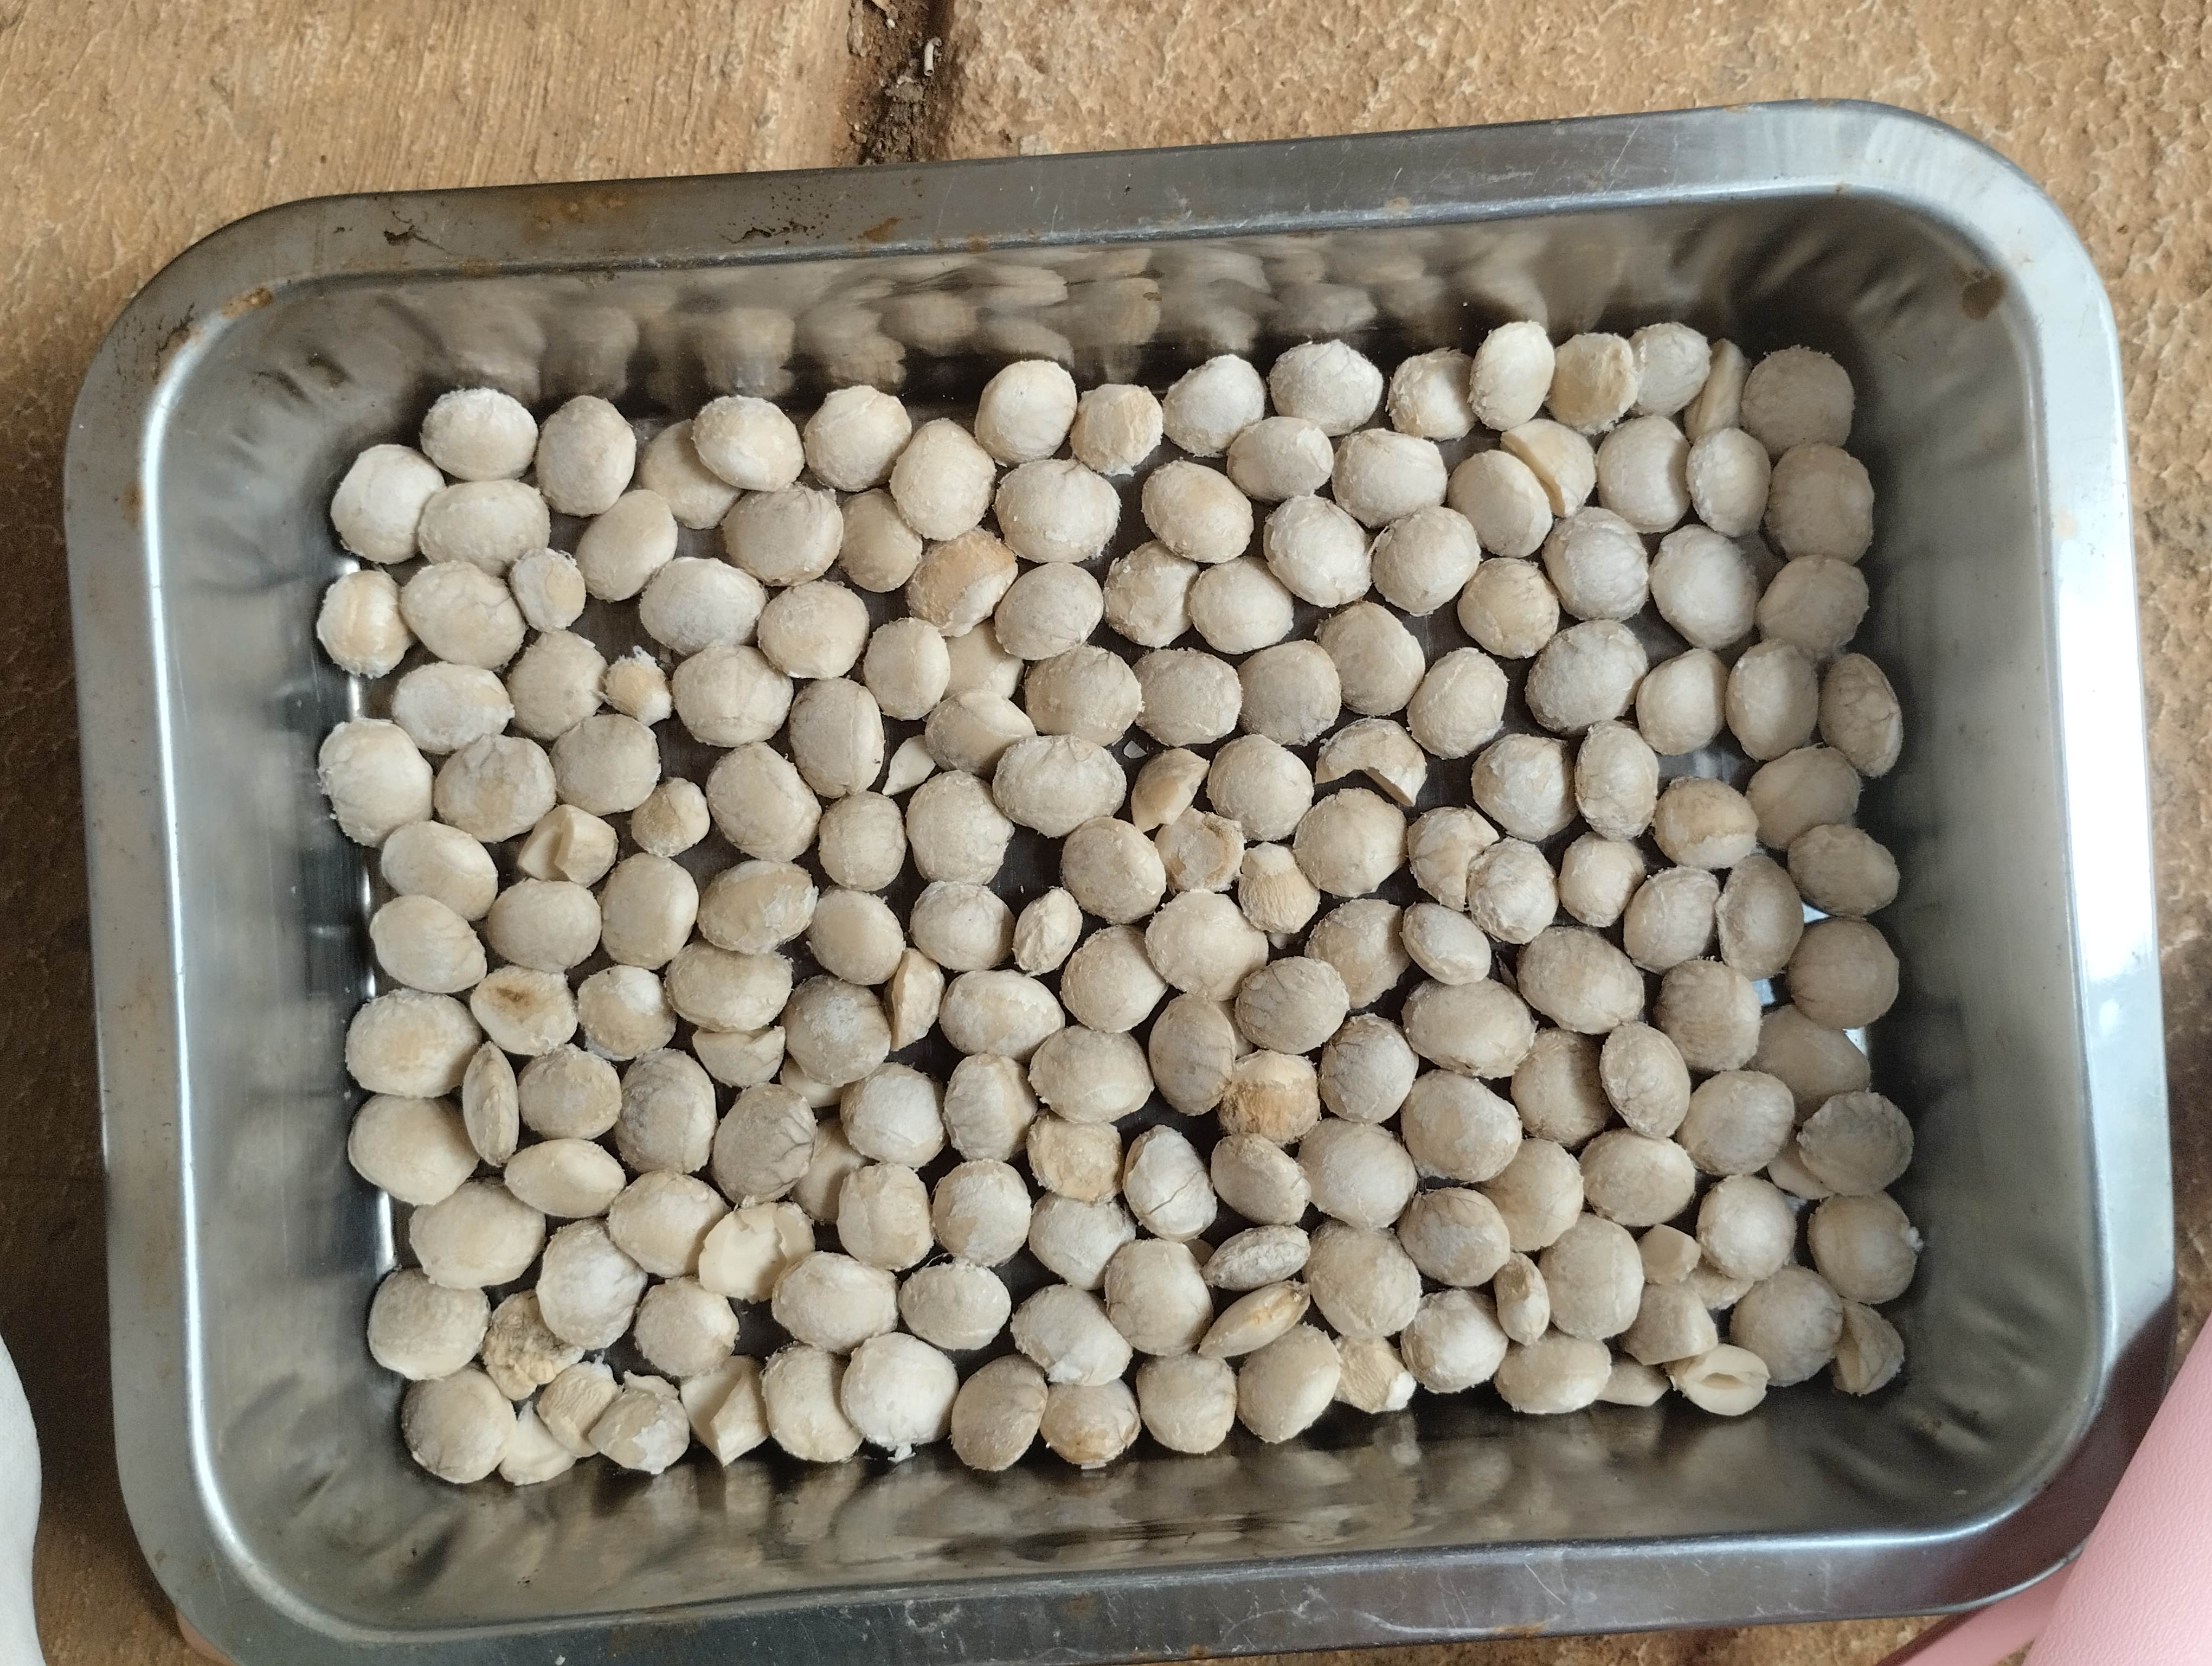
Label: bagus (good seed)